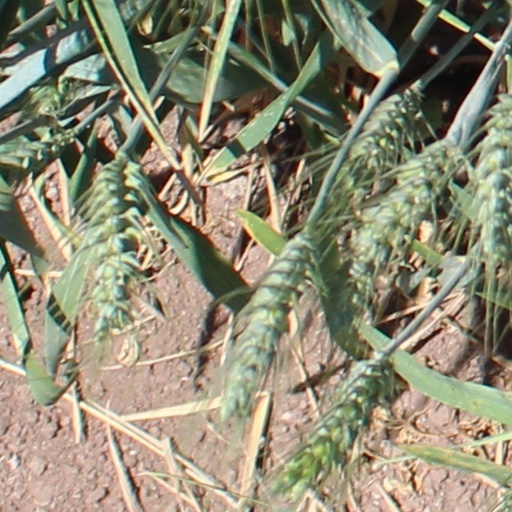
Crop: wheat